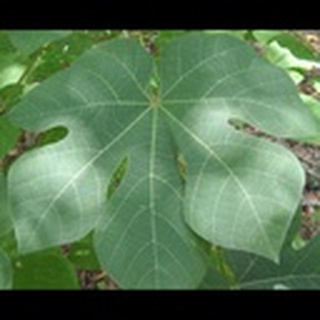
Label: healthy_cotton